Inoculation

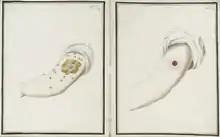
A 1802 comparison of smallpox (left) and cowpox (right) inoculations 16 days after administration

In 1798, British physician Edward Jenner published the results of his experiments and thus introduced the far superior and safer method of inoculation with cowpox virus, a mild infection that also induced immunity to smallpox. Jenner was the first to publish evidence that it was effective, and to provide advice on its production. His efforts led to smallpox inoculation falling into disuse, and eventually being banned in England in 1840.